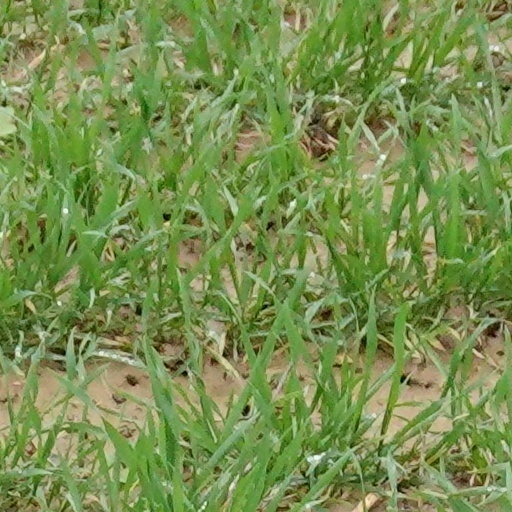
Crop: wheat